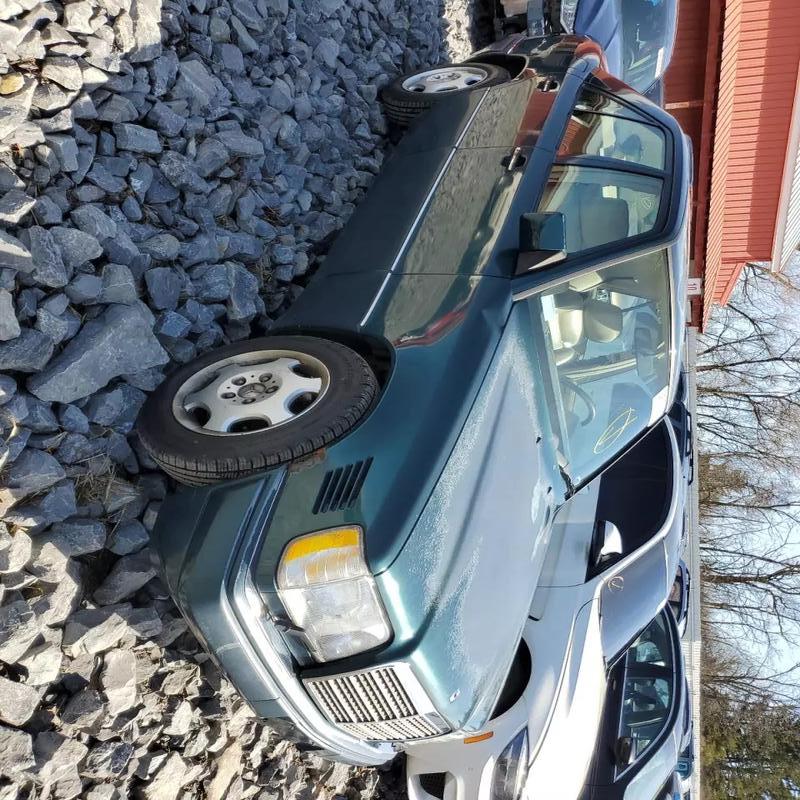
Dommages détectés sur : pare-choc avant, capot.
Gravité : mineur